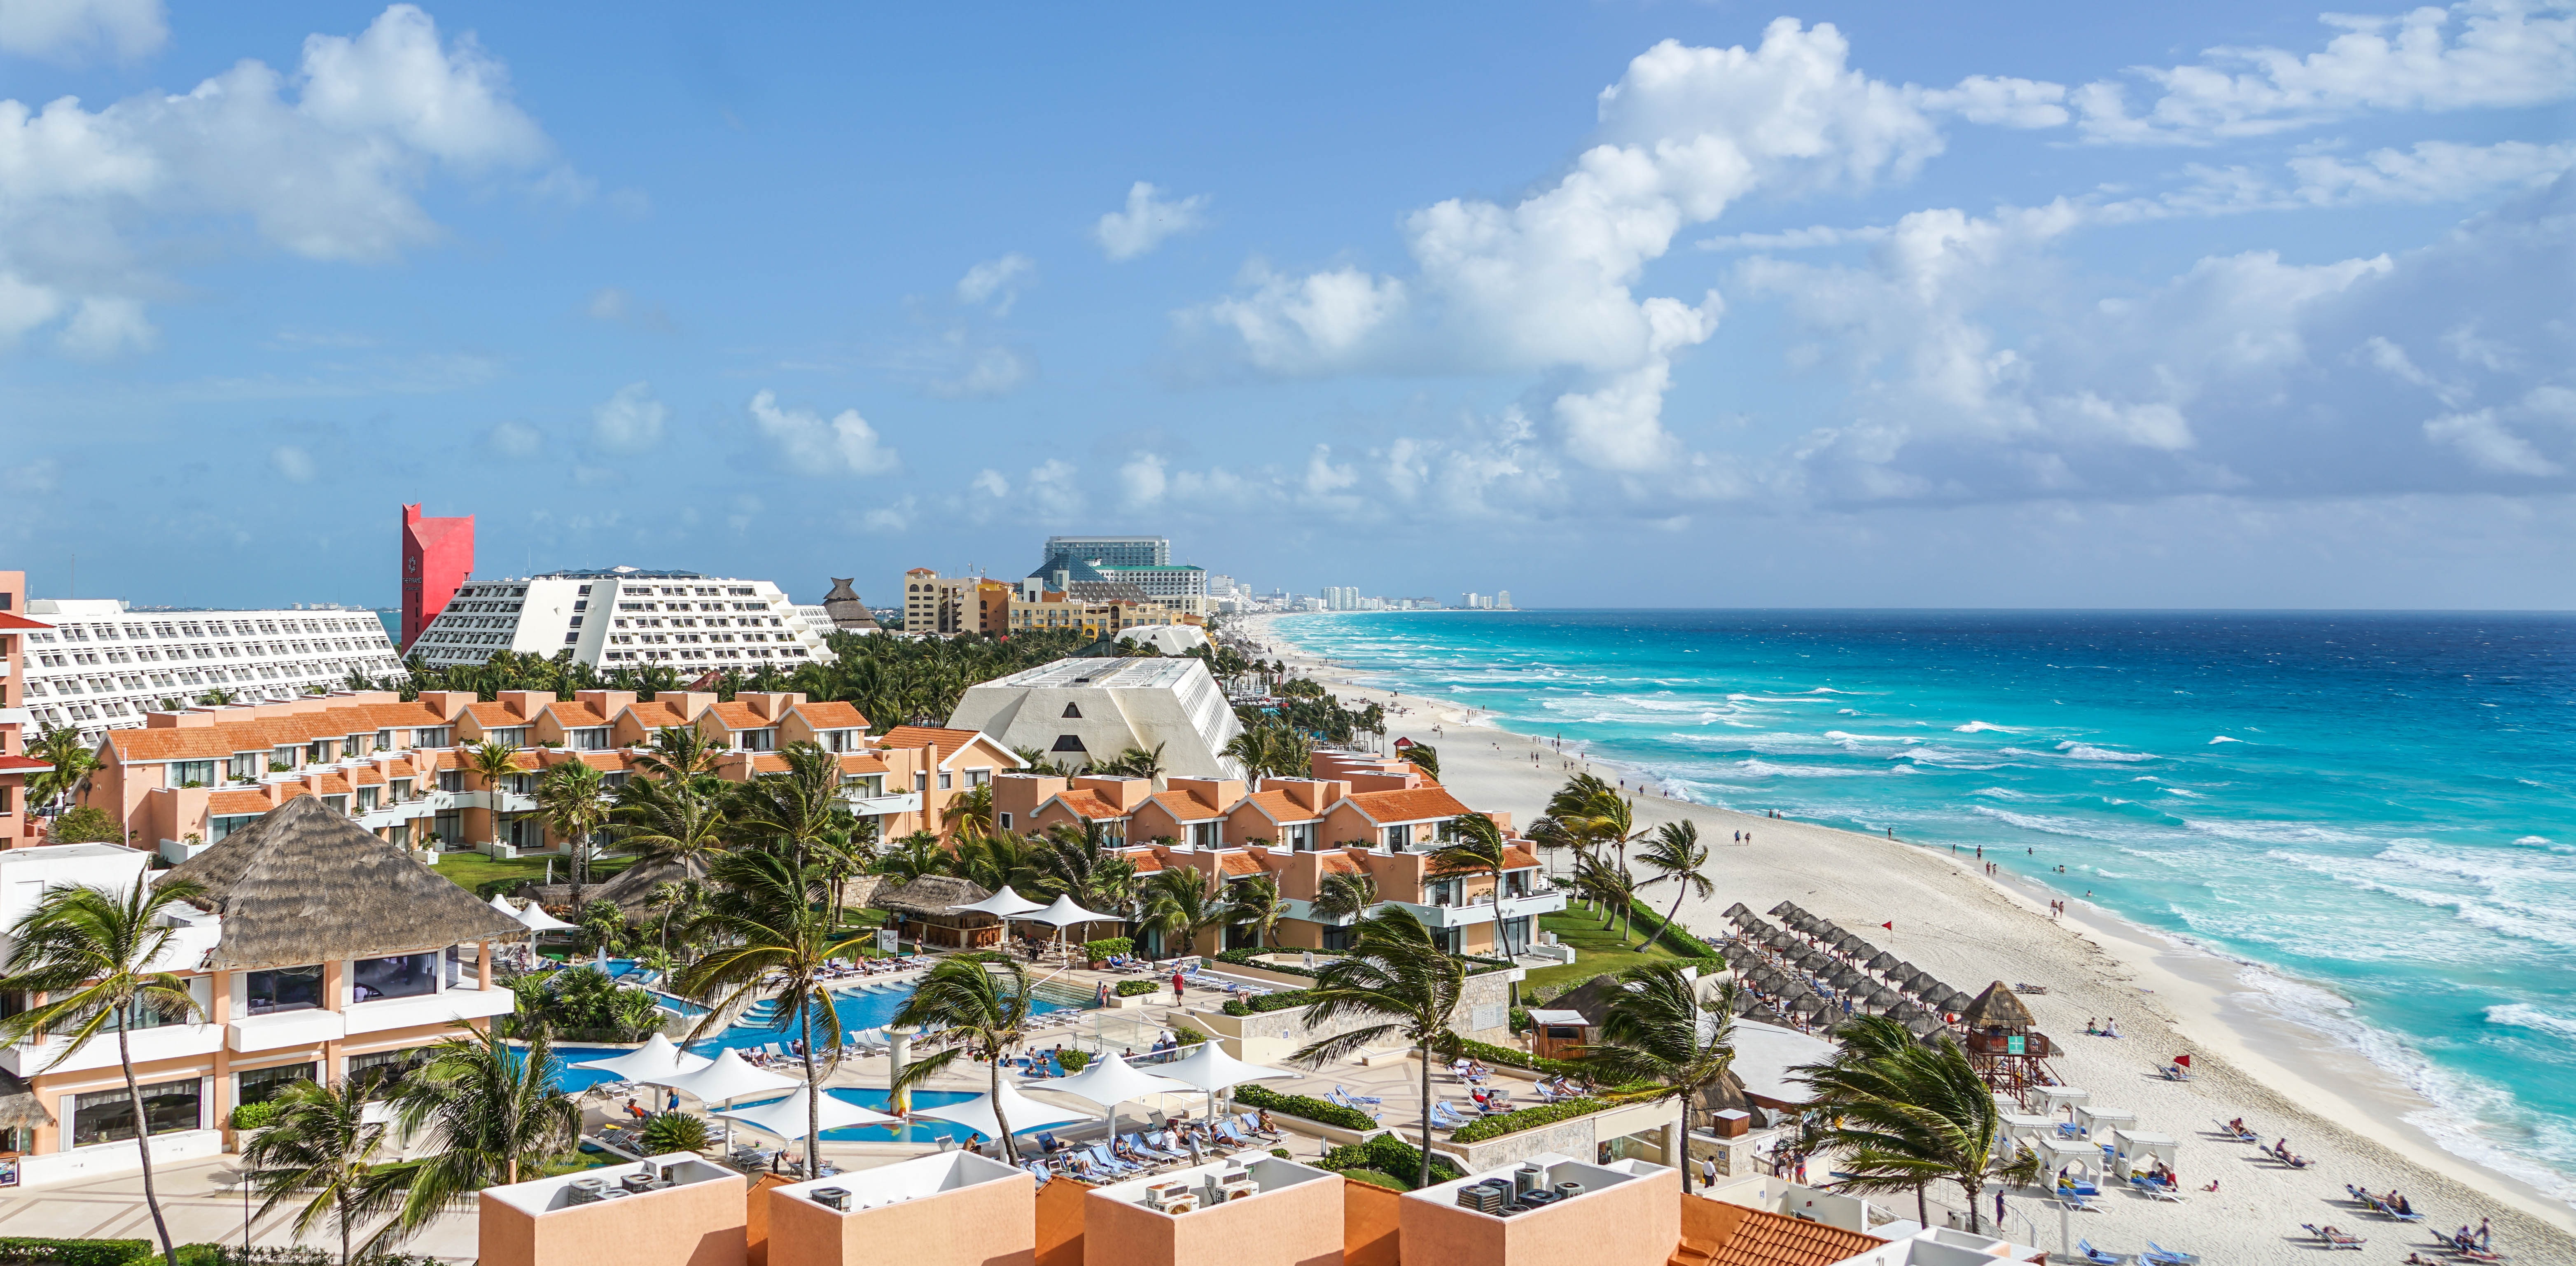
beach, landscape, sea, coast, water, nature, outdoor, ocean, sky, vacation, travel, coastline, tropical, seascape, bay, blue, sunny, resort, mexico, caribbean, exotic, cancun, cape, caribbean beach